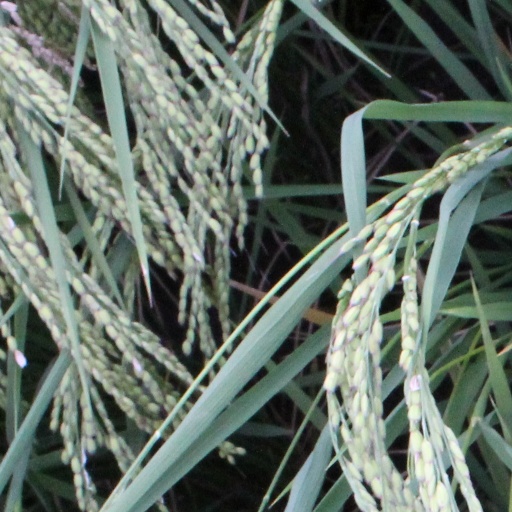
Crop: rice